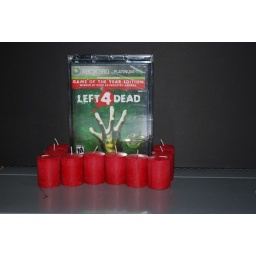
The picture of the video game and the red candles around it represents the death that Dill claimed he could smell.